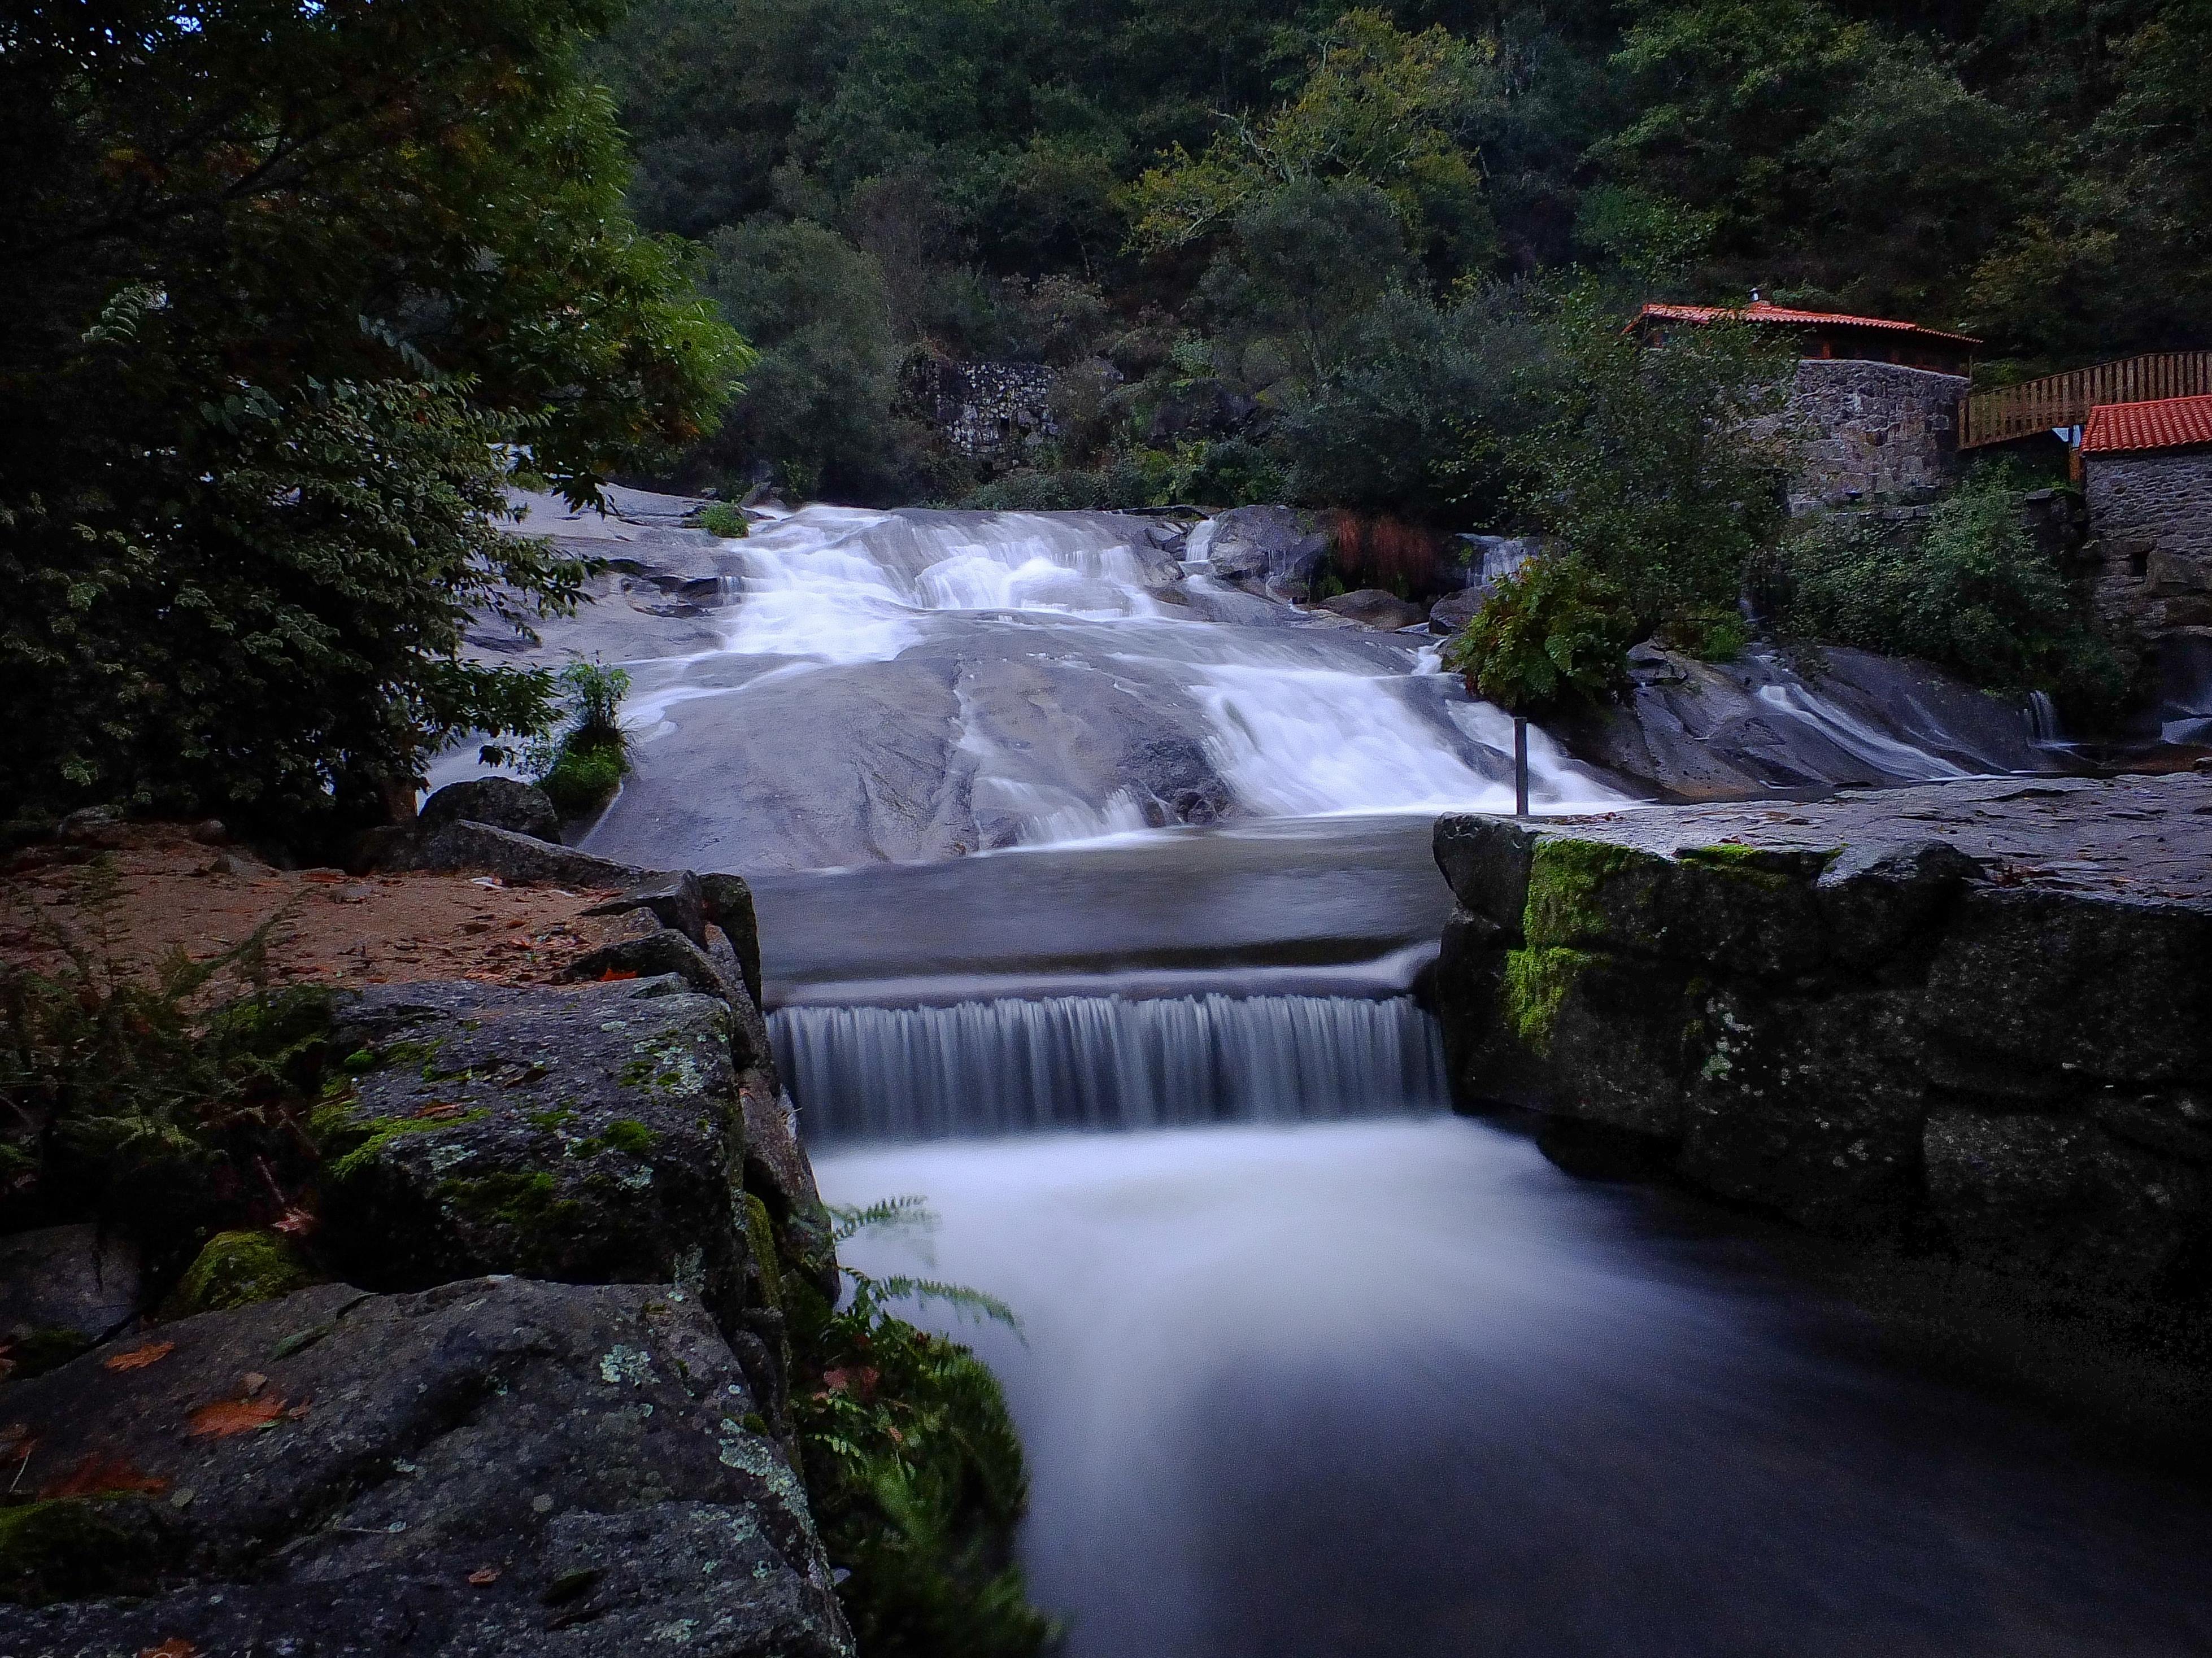
landscape, water, nature, forest, rock, waterfall, creek, wilderness, river, stream, autumn, rapid, body of water, spain, wasserfall, espaa, galicia, pontevedra, paisajes, water feature, watercourse, ggl1, gaby1, barro, robarosa, fujifilmxs1, barosa, caldasderei